Brian Shaw (strongman)

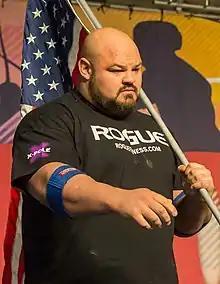
Shaw at the 2017 Arnold Classic

Brian Shaw (born February 26, 1982) is an American retired professional strongman who is widely regarded as one of the greatest strength athletes of all time. He won the 2011, 2013, 2015, and 2016 World's Strongest Man, making him one of only five men to win the World’s Strongest Man four times or more. In 2011, Shaw became the first man to win the Arnold Strongman Classic and the World's Strongest Man competitions in the same calendar year, a feat he replicated in 2015. With 27 international competition wins, he is the fourth most decorated strongman in history. Shaw has also set more than 25 world records in deadlifting, stonelifting, keg-tossing, grip-related movements and more.